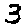
Label: 3